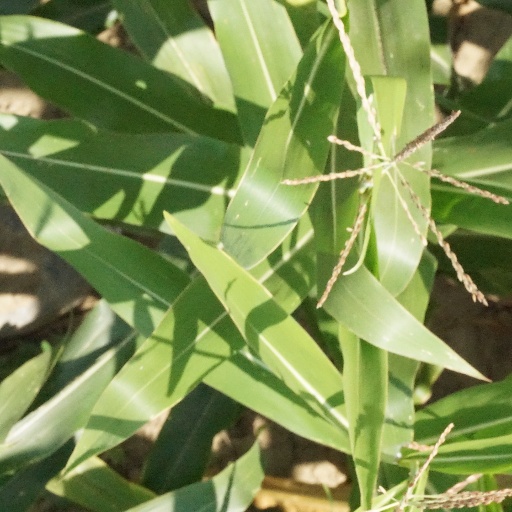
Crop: maize; corn